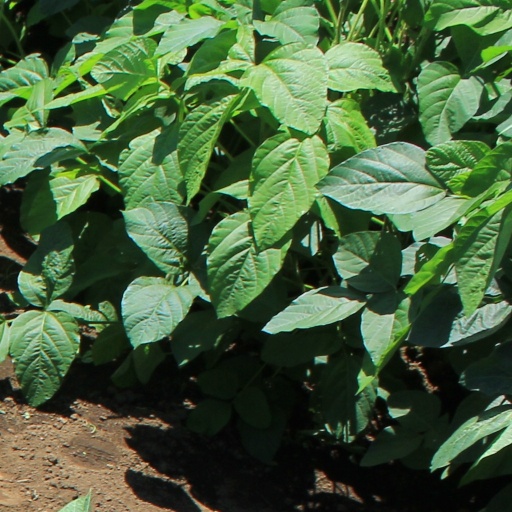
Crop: soybean